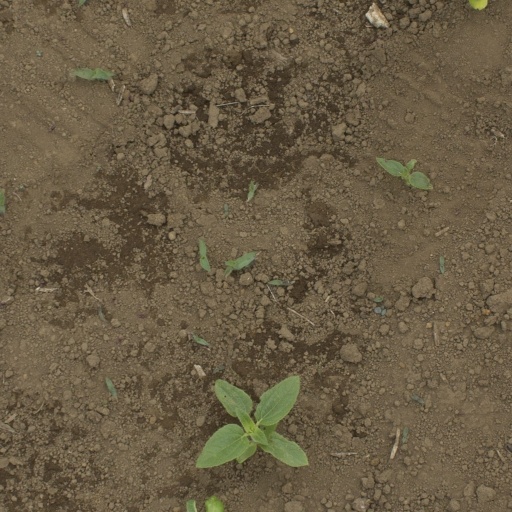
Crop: Jerusalem artichoke